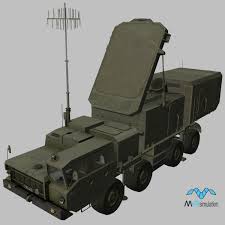
Label: 30N6E